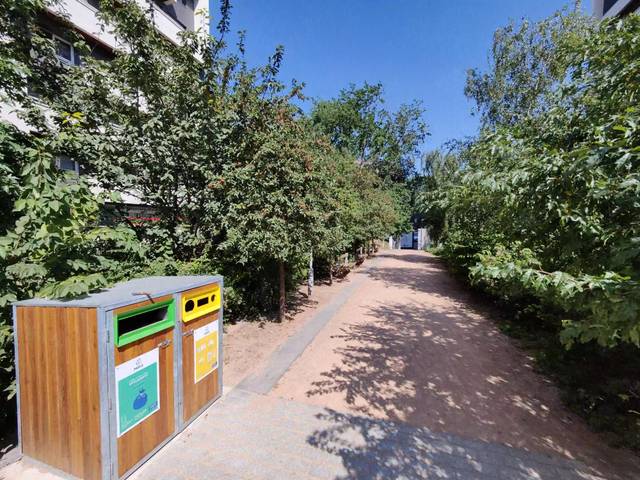
Region: France
Coordinates: 48.896, 2.377